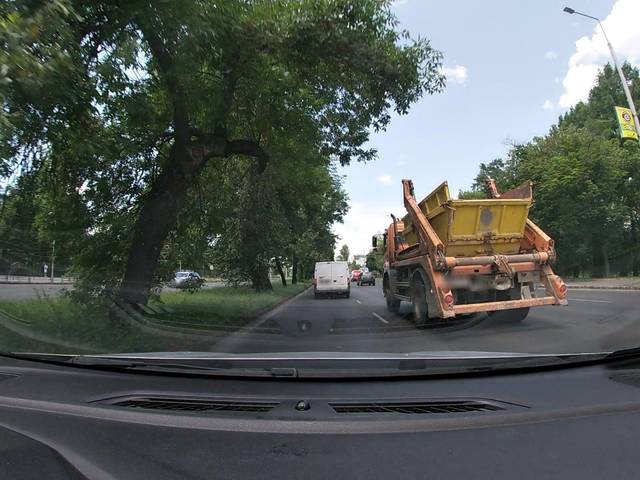
Region: Hungary
Coordinates: 47.575, 19.049